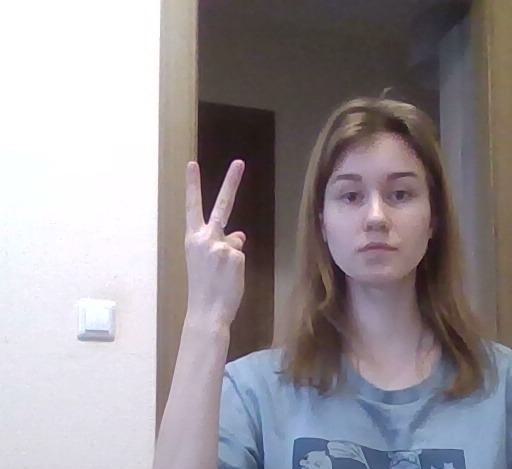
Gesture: peace_inverted